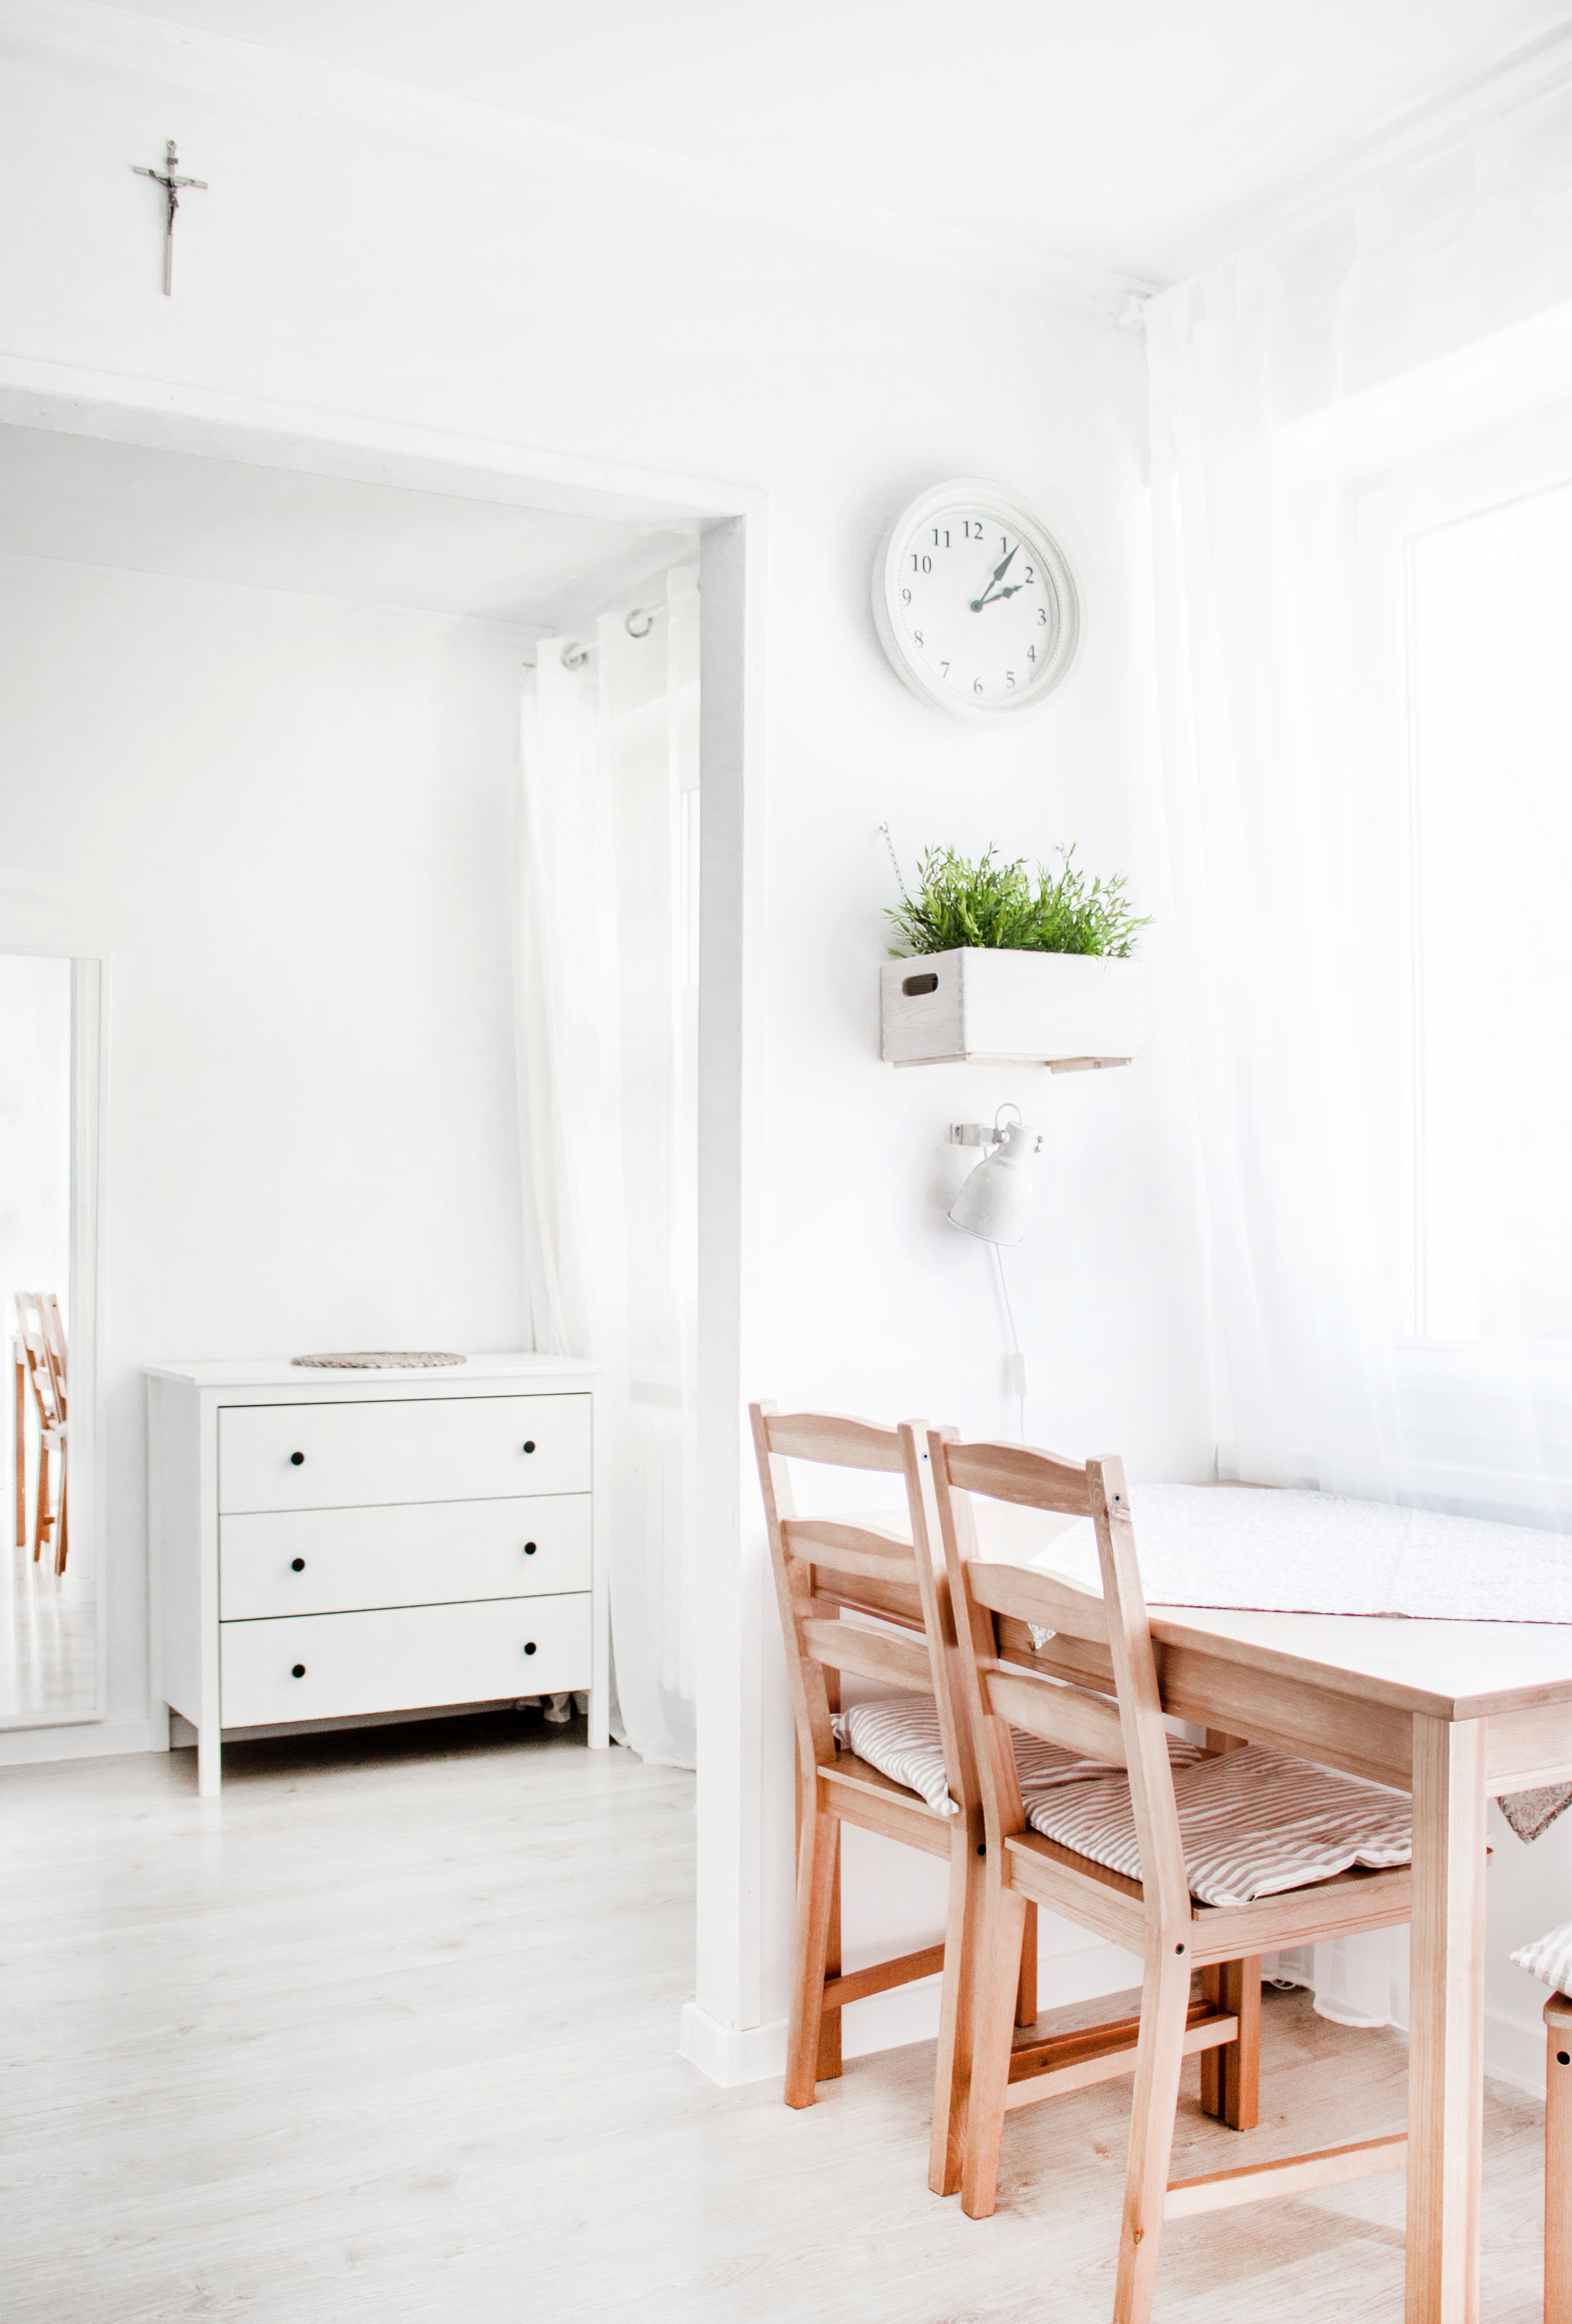
furniture, home, room, table, interior design, wall, architecture, floor, chair, house, chest of drawers, product, wood, shelf, apartment, daylighting, bed frame